Tournament (film)

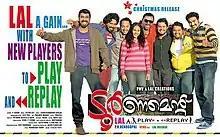
Theatrical release poster

Tournament is a 2010 Indian Malayalam-language road sports film written, directed and produced by Lal starring Manesh Kumar, Fahadh Faasil, Rupa Manjari and Praveen Prem. It started its shooting in August 2010 and was released on 25 December 2010. The film features songs by Deepak Dev and original score by Alex Paul. Cinematography was handled by Venu and Amal Neerad for a song.